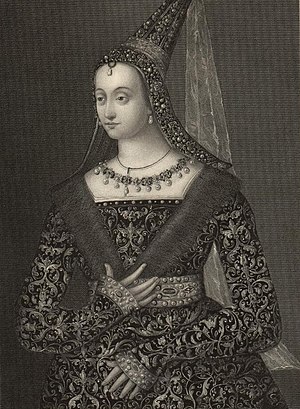
Margrete Stewart (1424-1445)
Margrete Stewart var en prinsesse af Skotland og dauphine af Frankrig. Hun var det førstefødte barn af Kong Jakob 1. af Skotland og Joan Beaufort.